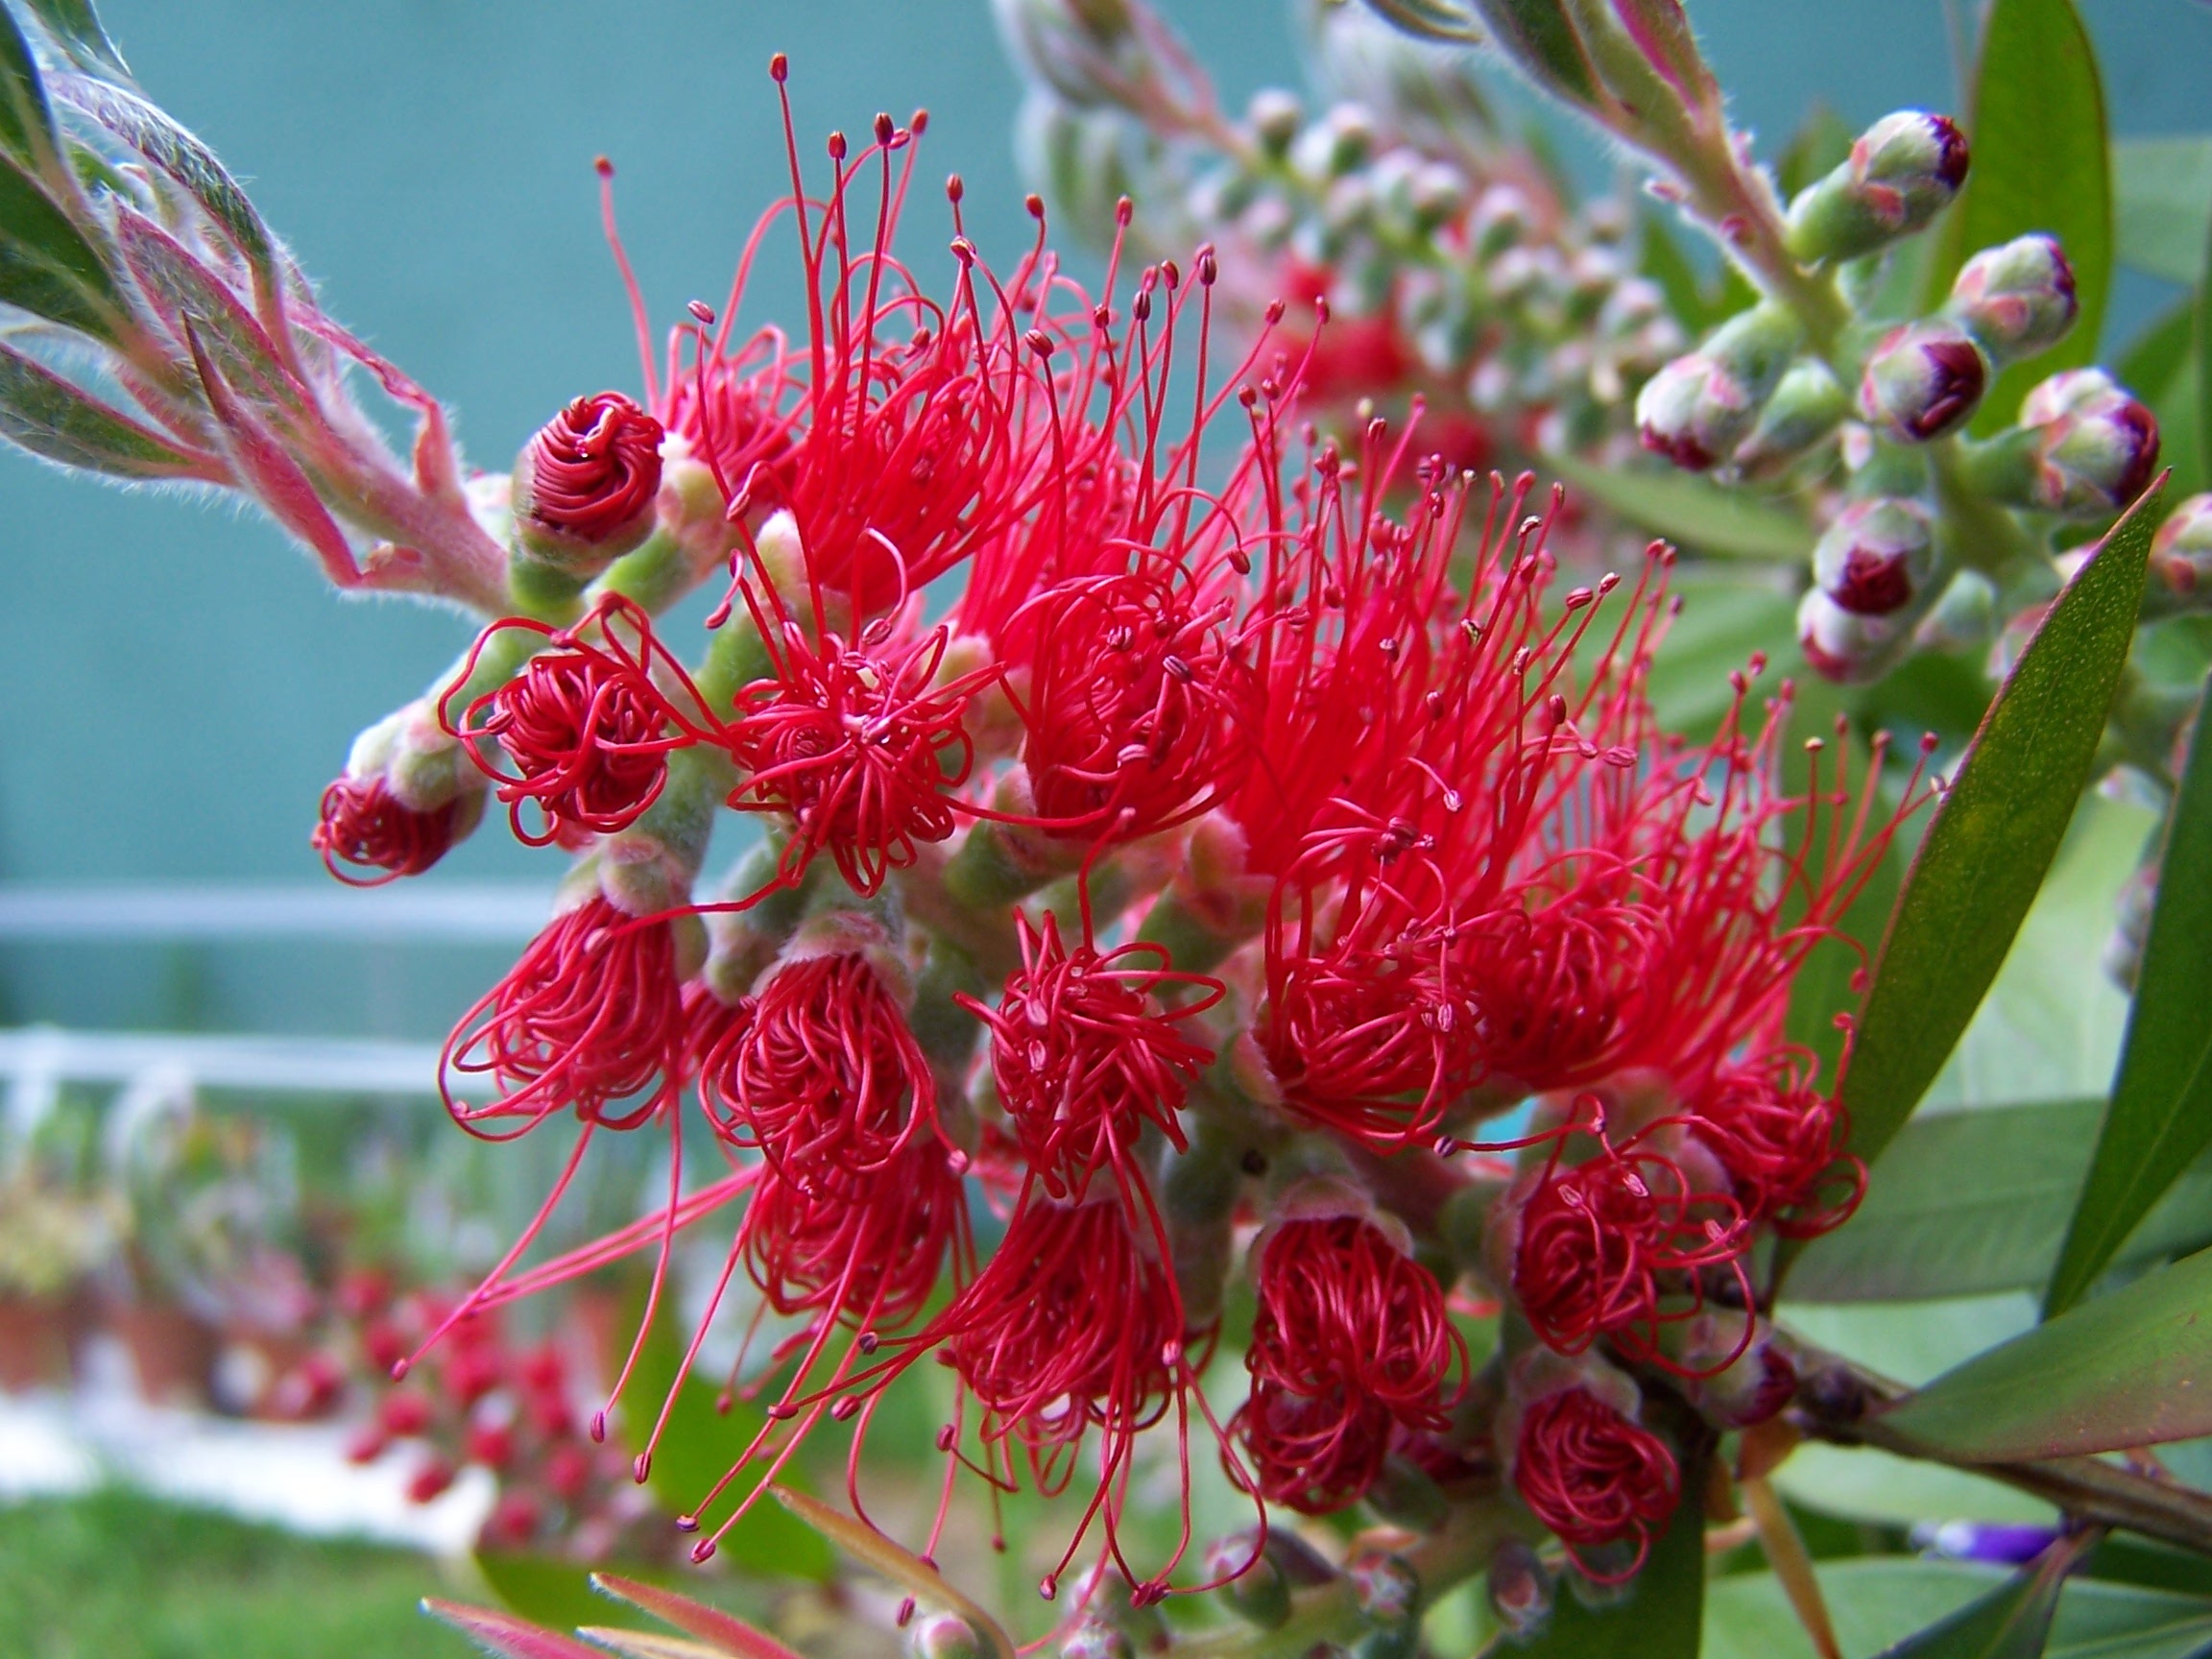
tree, blossom, plant, flower, bush, spring, red, produce, evergreen, botany, flora, wildflower, shrub, callistemon, nectar, macro photography, flowering plant, bottlebrush, woody plant, land plant